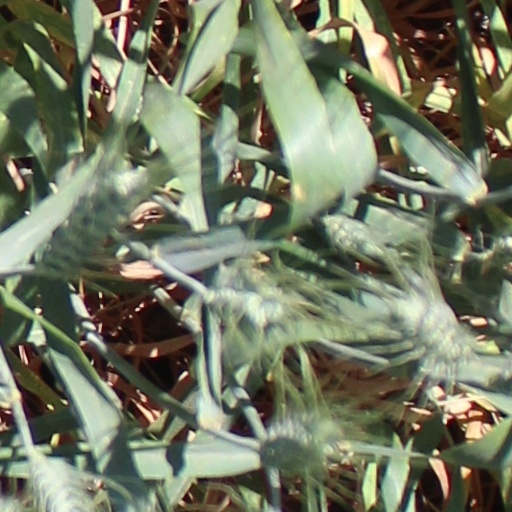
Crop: wheat